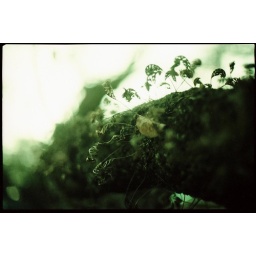
These little plants grow on the branches of trees in South Carolina.Cross Processed fun.